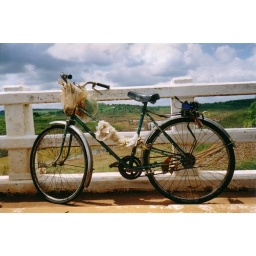
You see bikes every where in Vietnam, even with 3 pigs, 10 ducks or 10 x 24 bottles beer......